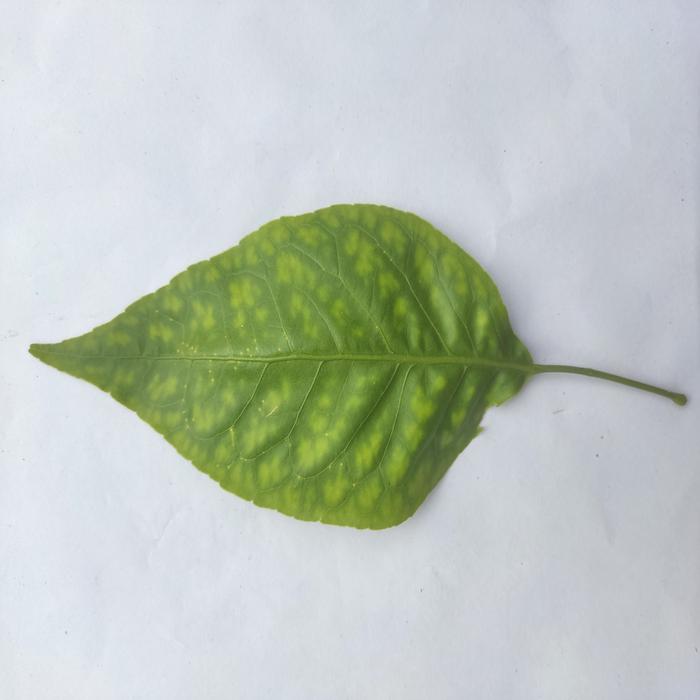
Crop: Aegle Marmelos
Leaf condition: Leaf_Spot